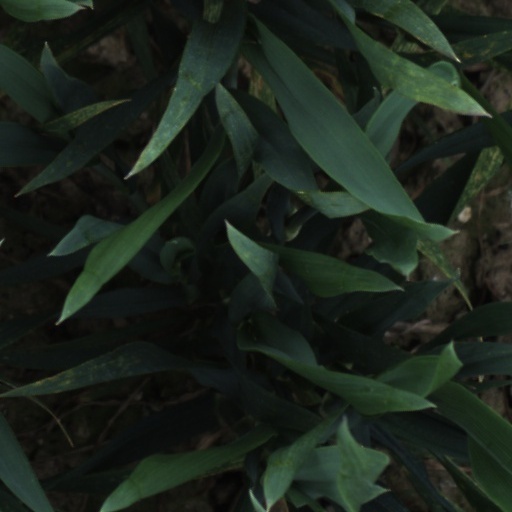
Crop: wheat